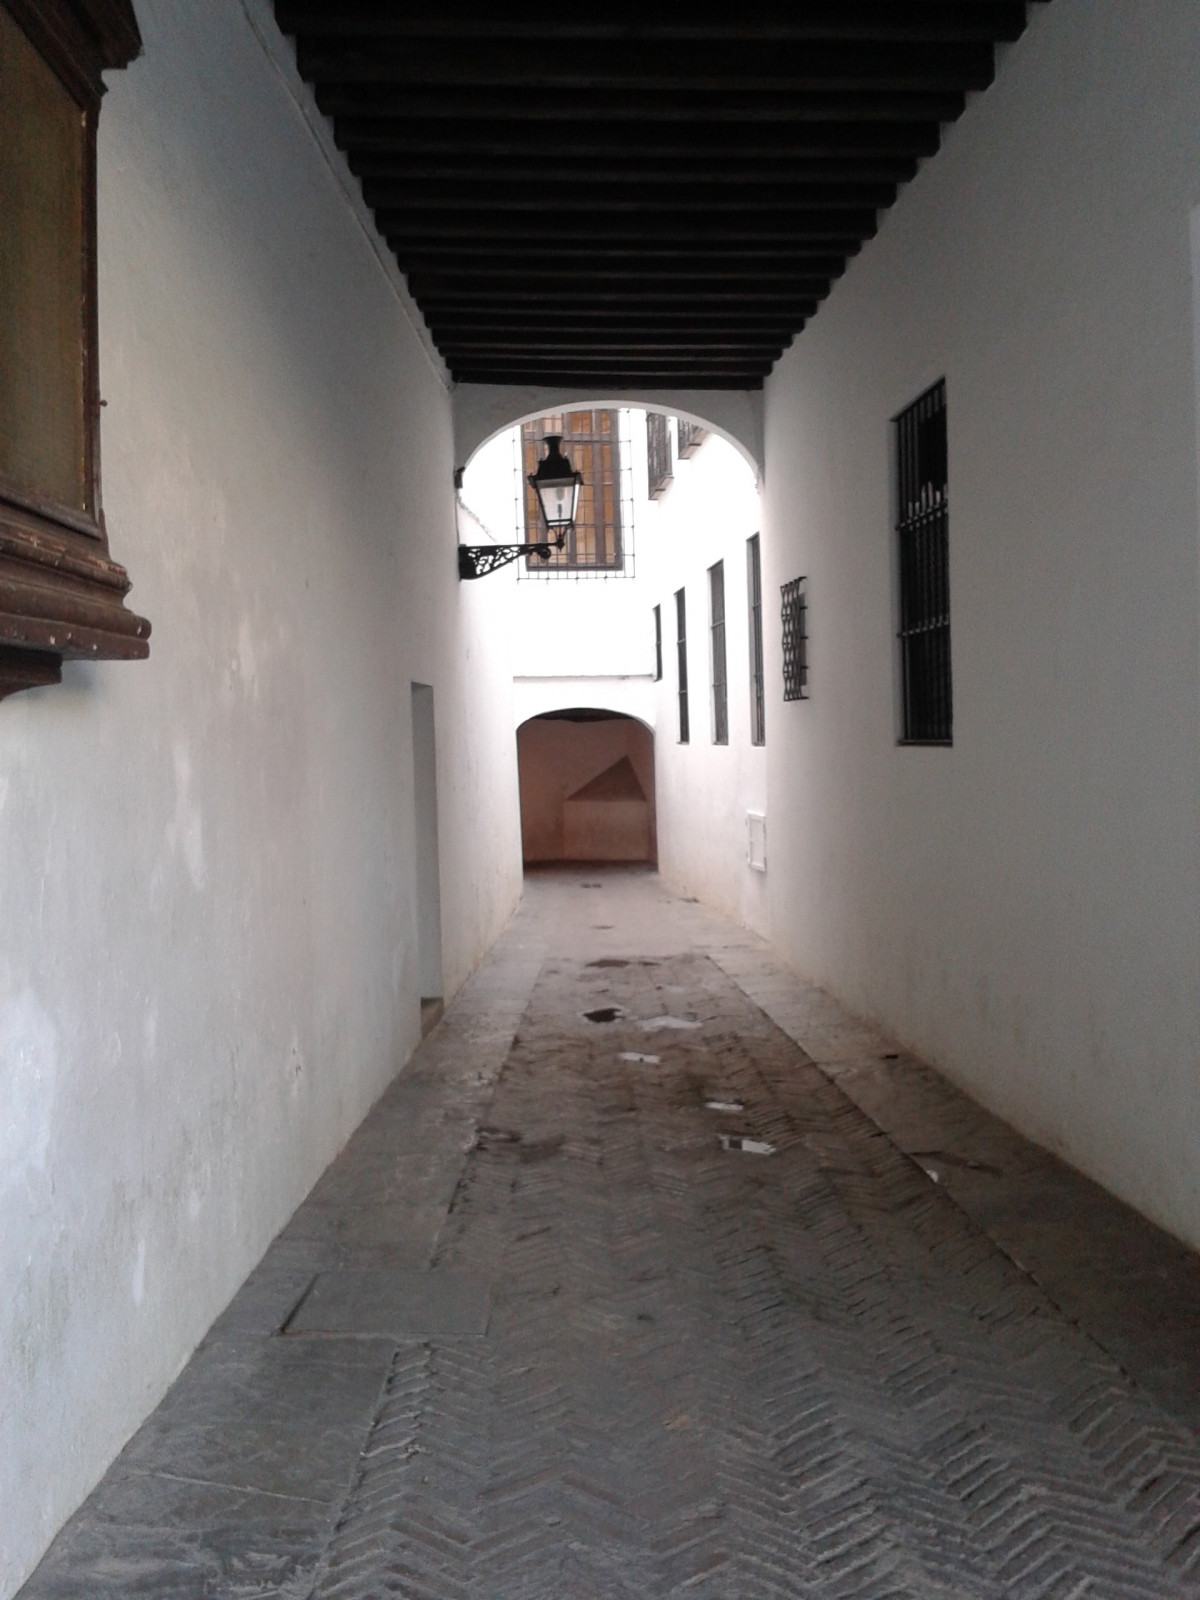
Tags: white, house, floor, building, alley, hall